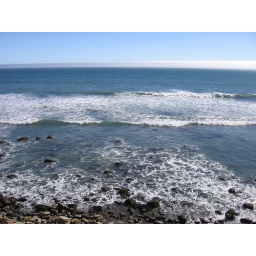
Every once in a while, we hit a patch of blue sky and blue water.